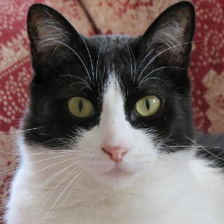
Label: animals